Centers of action

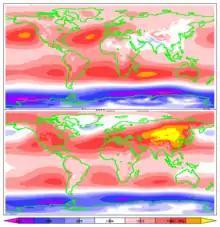
Distribution of the centers of action (June–July–August at top and December–January–February at bottom)

The intensity of these systems vary during the year depending on the temperature of water and air. The action centers falter when the temperature contrasts decrease and conversely, they reinforce when these increases. Their position also varies, always following the maximum contrast. For example, the Azores anticyclone moves between the Azores and Bermuda, according to the position of the Gulf Stream and the difference in warming between the Poles and the equator.